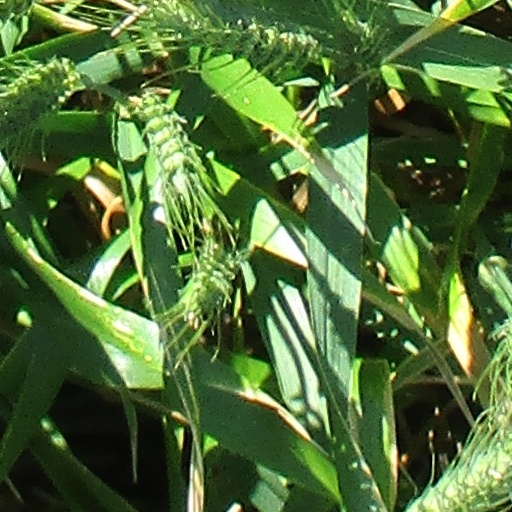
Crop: wheat